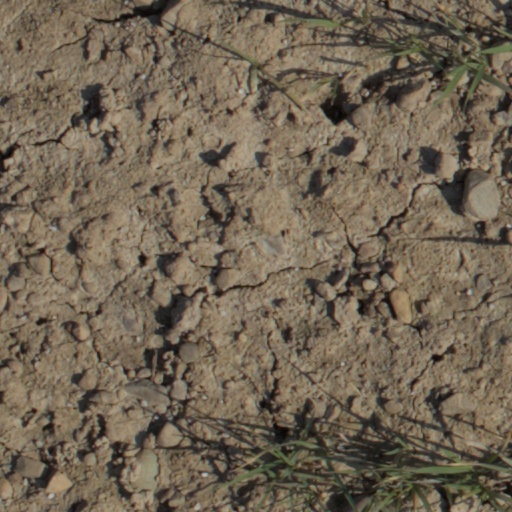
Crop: wheat